Hopkins Covered Bridge Farm

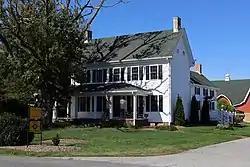

Hopkins Covered Bridge Farm is a historic home and farm located near Lewes, Sussex County, Delaware. The house was built about 1868, and is a rectangular, two-story, five-bay, single-pile, center-hall passage, frame dwelling with vernacular Gothic style details. It has a rectangular, two-story, three-bay, single pile, center passage, frame ell or wing. Both sections have gable roofs. The front facade has a three-bay, hipped roof porch. Also on the property are a contributing dairy barn designed by Rodney O'Neil (1925, 1936), milk house (1925), and silo (c. 1938–1939).